The Spirit of England

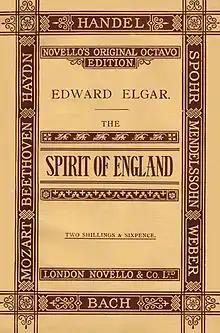
Cover of first edition of published score

The Spirit of England, Op. 80, is a work for chorus, orchestra, and soprano/tenor soloist in three movements composed by Edward Elgar between 1915 and 1917, setting text from Laurence Binyon's 1914 anthology of poems "The Winnowing Fan". The work acts as a requiem for the dead of World War I and is dedicated "to the memory of our glorious men, with a special thought for the Worcesters".